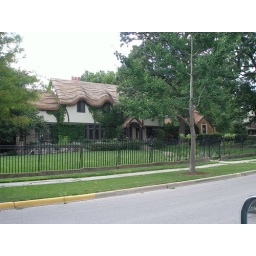
Very unique roof on a house in Oak Park